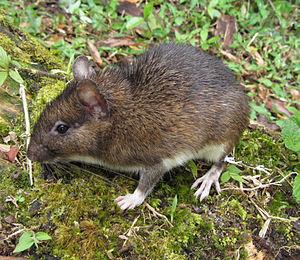
Trinomys est un genre de rongeurs de la famille des Echimyidae qui regroupe des petits mammifères d'Amérique du Sud appelés aussi rats épineux.